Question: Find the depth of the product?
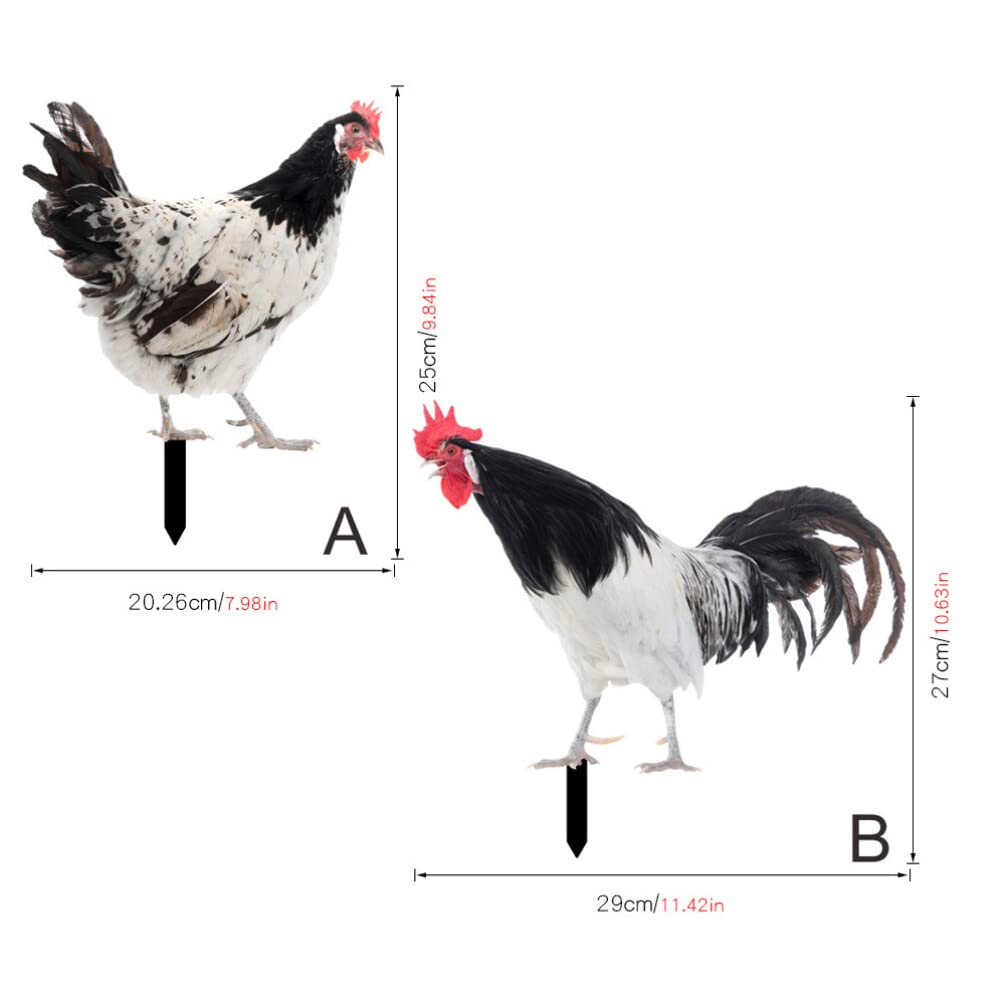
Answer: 29.0 centimetre